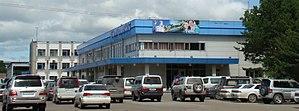
L'aéroport de Khabarovsk est un aéroport international russe situé à environ 10 kilomètres de Khabarovsk. La trafic annuel est de plus d'un million de passagers pour un fret de 17,8 millions de tonnes.